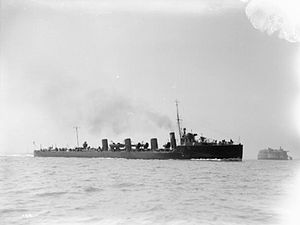
Liste over skibe bygget hos John I. Thornycroft & Company, Woolston / Skibene
Denne liste omfatter skibe, der blev bygget af John I. Thornycroft & Company på værftet i Woolston ved Southampton i England. I 1966 fusionerede firmaet med Vosper & Company. Det sammensluttede selskab fortsatte produktionen i Woolston, og skibe bygget efter 1966 er ikke med på listen.